Stig Josefson

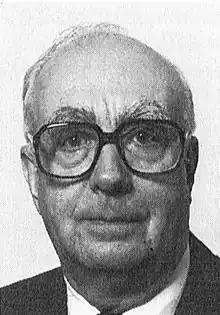

Stig Josefson (May 6, 1921 - December 14, 1996) was a Swedish politician. He was a member of the Centre Party.